Larry Craig

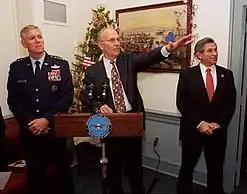
Senator Larry Craig with Chairman of the Joint Chiefs of Staff General Richard B. Myers and Deputy Secretary of Defense Paul Wolfowitz at The Pentagon on December 13, 2002

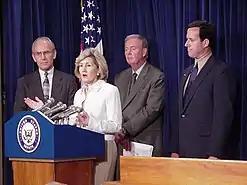

Craig announced his candidacy for the 1990 Senate election for the seat vacated by the retiring James A. McClure. Craig defeated Idaho Attorney General Jim Jones in the Republican primary. In the general election he defeated Democratic former Idaho Legislature member Ron J. Twilegar with 61 percent of the vote.